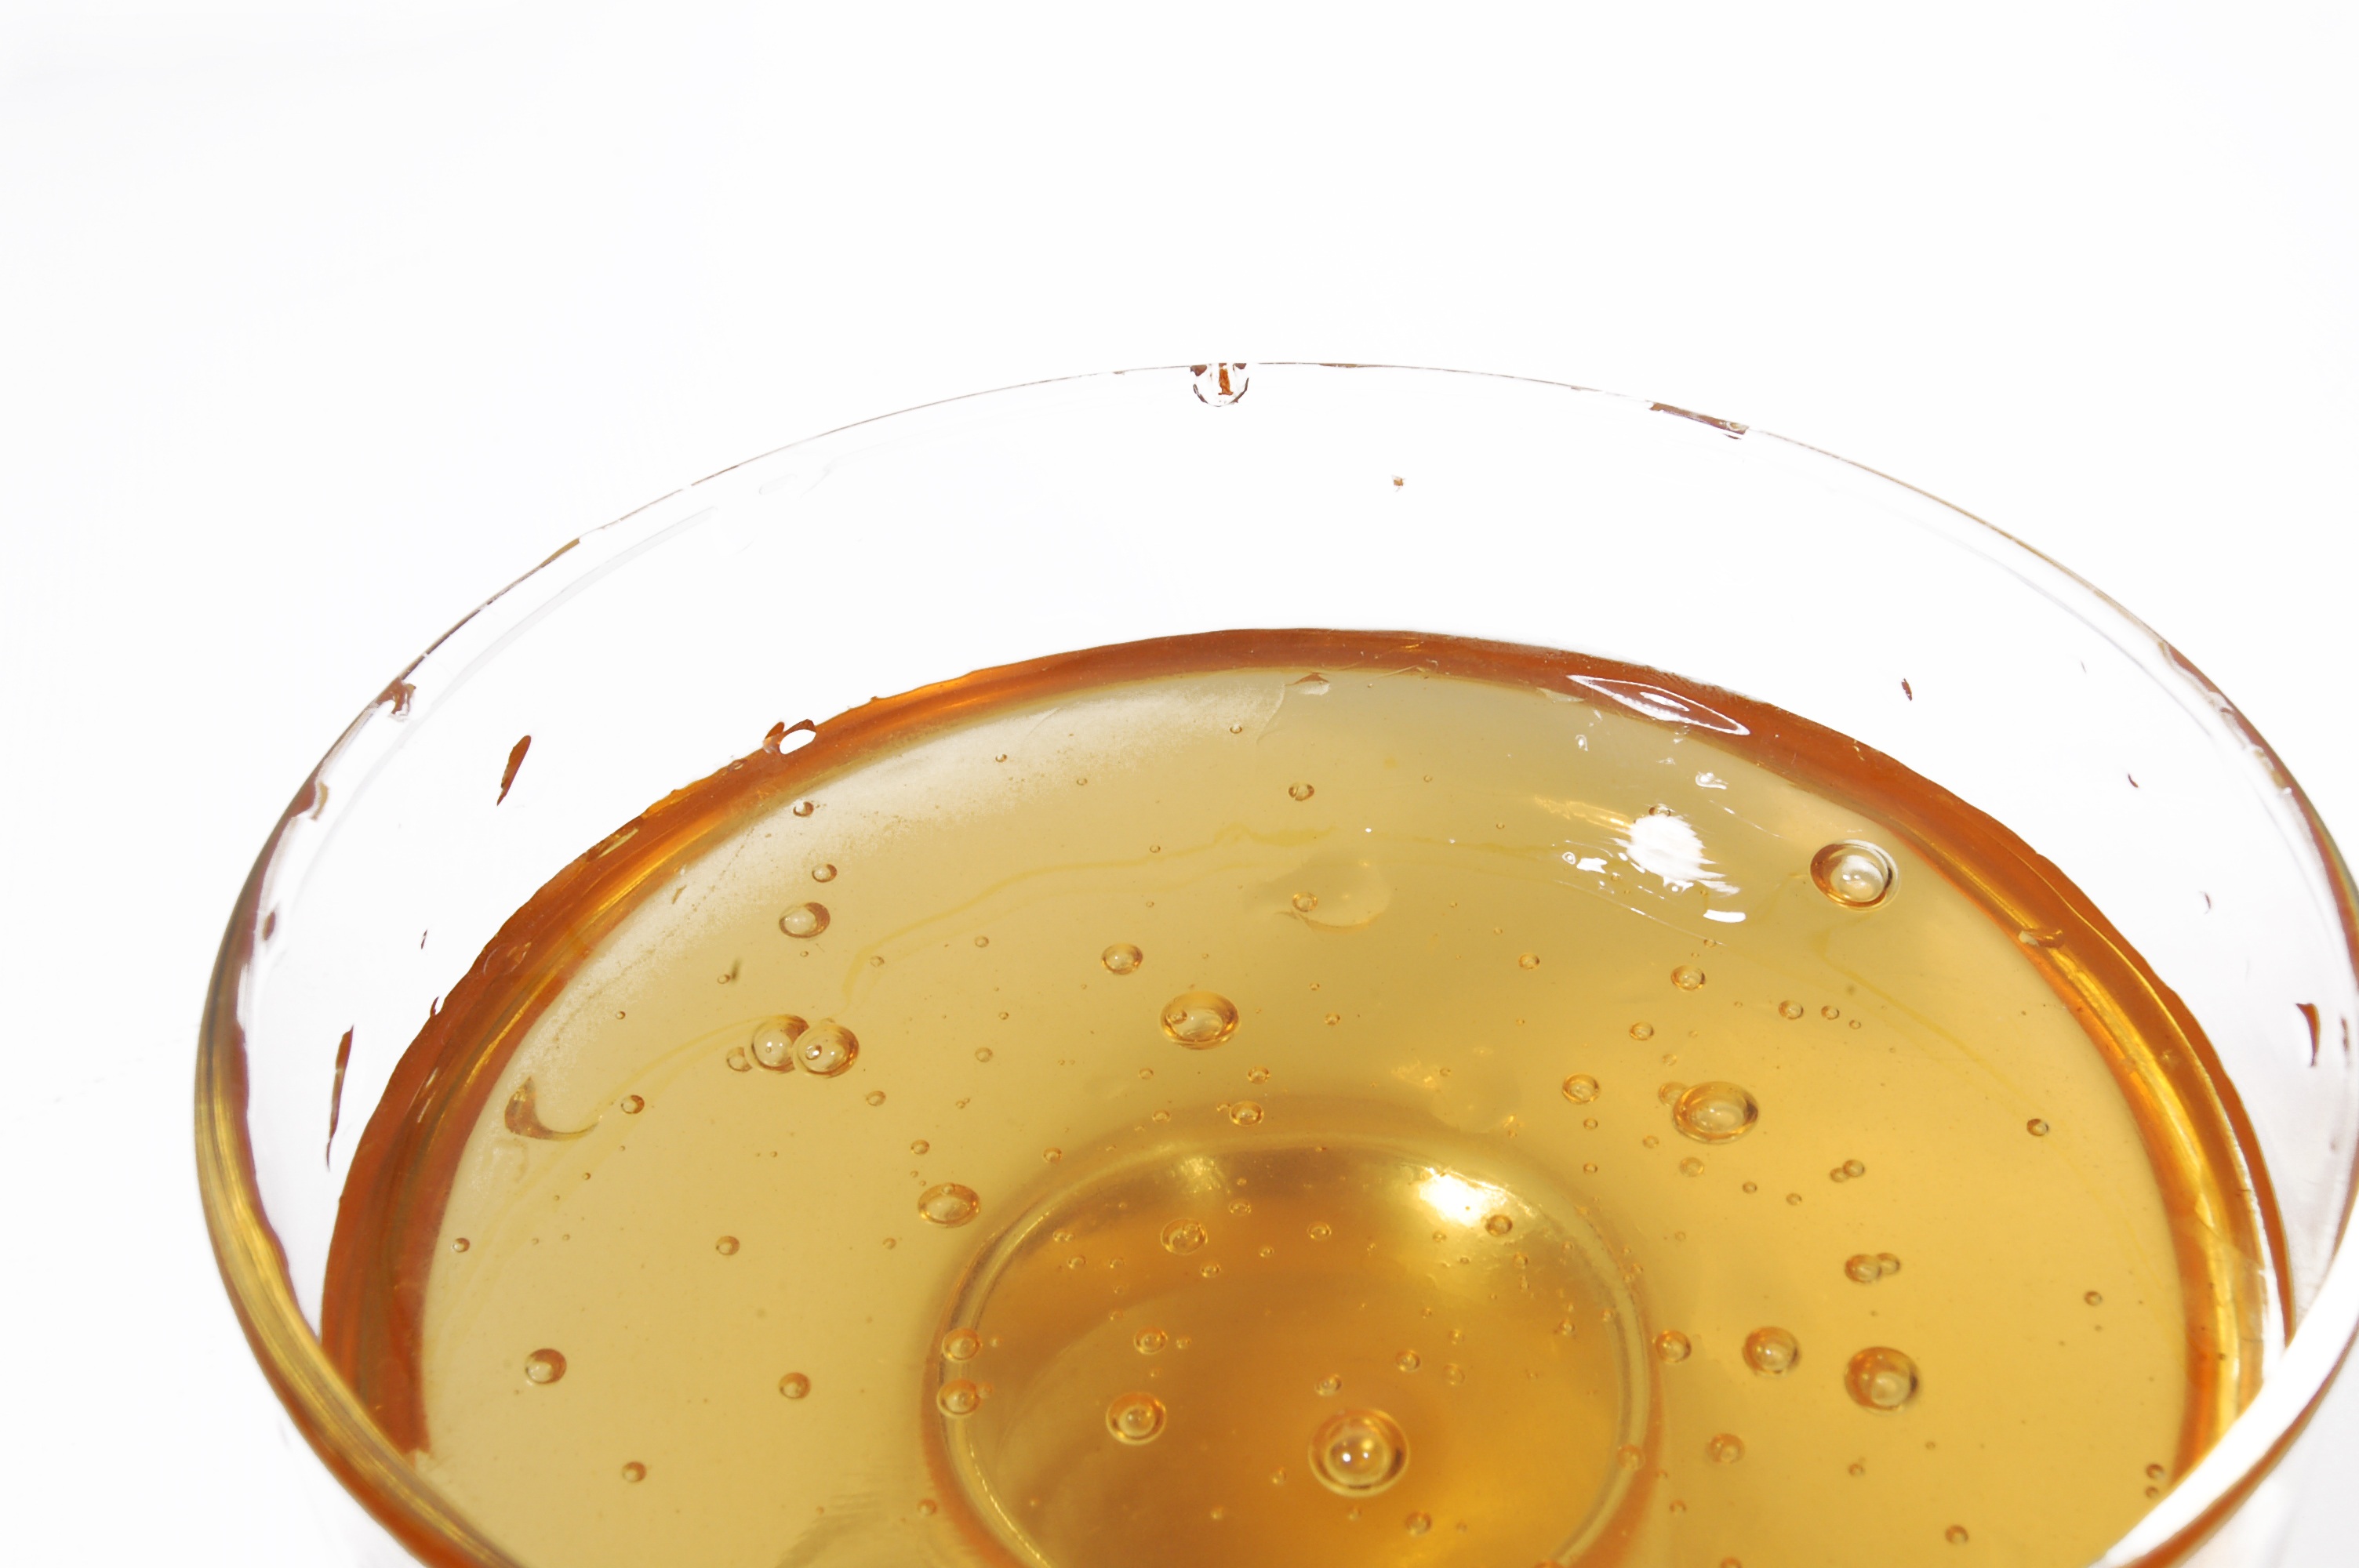
liquid, sweet, glass, honey, dish, food, produce, drink, yellow, delicious